Emerald Society

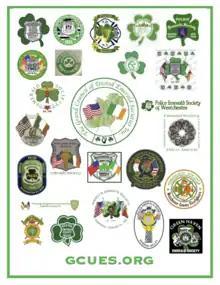
GCUES and affiliated organizations logos

An Emerald Society is an Irish-American fraternal organization whose members come from law enforcement, fire service, and non-uniform civil service agencies. Each Emerald Society is separate and distinct from the other. Currently, there are two umbrella Emerald organizations: the Grand Council of United Emerald Societies (GCUES), reorganized in 1975 after the merger of the National Grand Council of Irish Emerald Societies and Grand Council of Emerald Societies, and the National Conference of Law Enforcement Emerald Societies (NCLEES), founded in 1995.